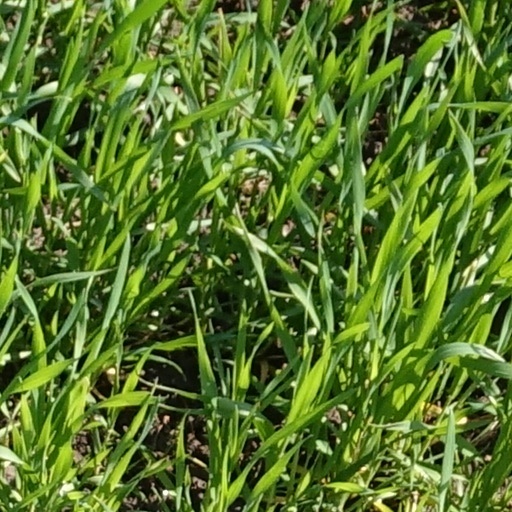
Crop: wheat